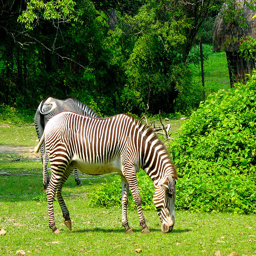
A couple of zebras grazing on grass in a natural habitat.
a zebra in a field eating grass near a bush
Two Zebras are eating grass together in the wild.
Two zebras are eating grass in a field.
A zebra in an area eating things from off the ground.